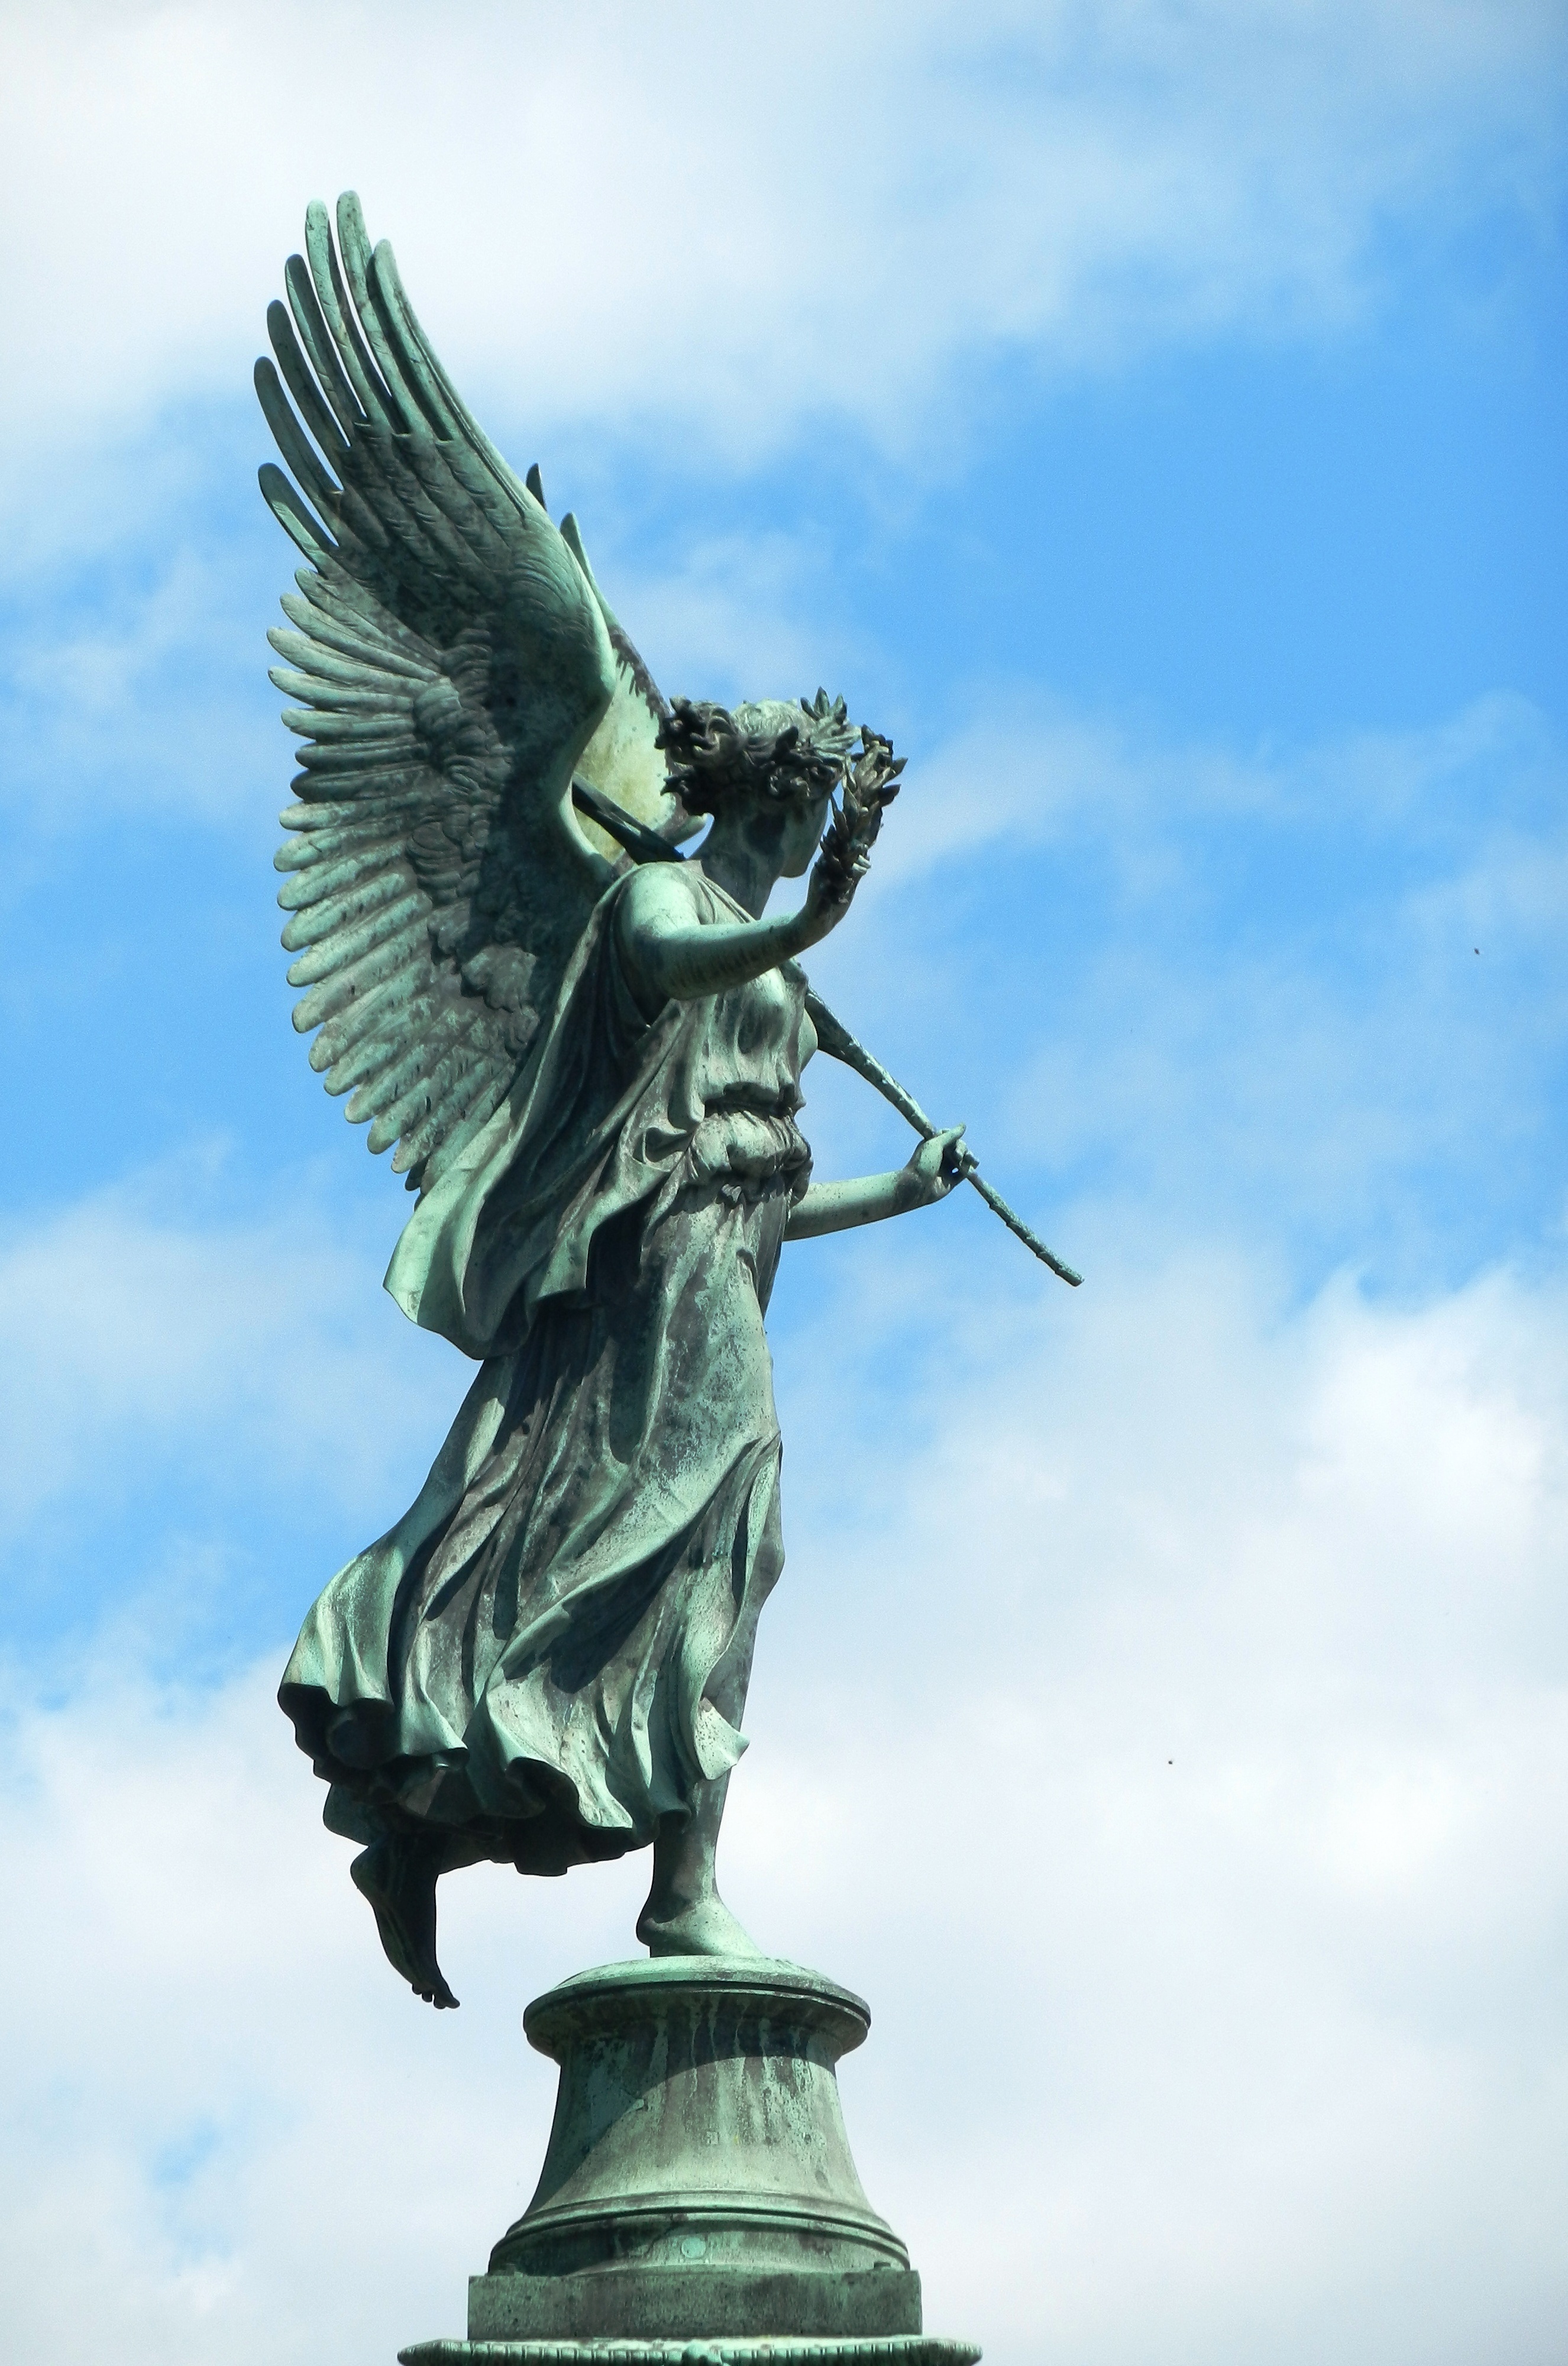
monument, statue, decoration, ornament, sculpture, angel, art, wings, statuette, the art of, the statue, the figurine, the statue of